Vinny Marseglia

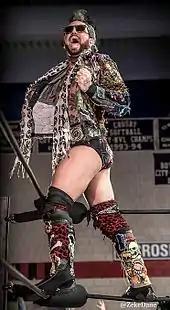
Marseglia in March 2017

Marseglia made his Ring of Honor (ROH) Television debut on April 7, 2012, in Baltimore, Maryland losing to Rhyno in a squash match. On April 30, 2016, Marseglia unsuccessfully challenged Jay Lethal for the ROH World Championship in West Warwick, Rhode Island.